Japanese black bear

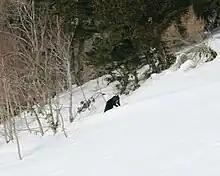
In the area of Mount Kurai

The bears live on two Japanese islands: Honshu and Shikoku. They can be found in the northeastern high snow region and the southwestern low snow region; however, they have been spotted as high as the alpine region more than high. They tend to live in areas where there is an abundance of grasses and trees with berries to support their diet, particularly broad-leaved, deciduous forests.